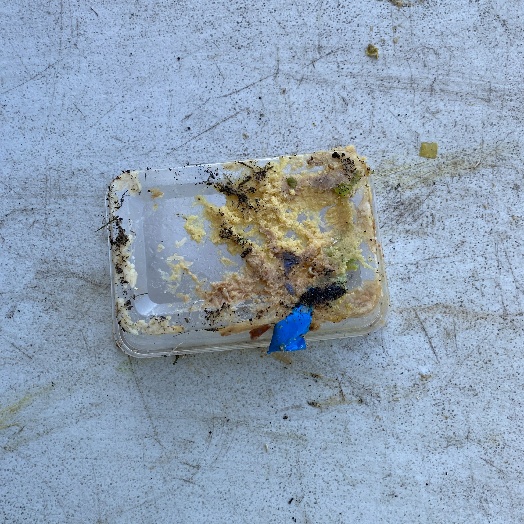
Label: Plastic